History of Mar del Plata

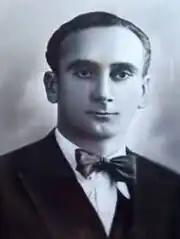
Teodoro Bronzini, first Socialist Mayor of Mar del Plata, elected in 1919

The railroad also paved the way to the arrival of European immigrants, mainly Italians, Spaniards and French. Among the Italians, Sicilians and Calabrians started the first fishing activities in the 1890s, although the port of Mar del Plata would only be built in 1916 by a French company. The project was designed and directed by the local engineer Federico Beltrami, son of a Swiss-Italian immigrant, Francesco Beltrami, himself the first recorded builder in the town. Mar del Plata's initial success aside, the richest of Argentina's very rich continued to make their regular pilgrimages to Europe. It took the outbreak of war in Europe to dampen Argentine enthusiasm for the journey across the Atlantic and to establish the town as an exclusive tourist destination. Indeed, the building industry also began in this period, in order to satisfy the demands of the new resort. The different guilds were led mostly by residents originally from Northern Italy, but the next generation included people of Spaniard and Southern Italian stock.